IFB-Stuttgart E-Genius

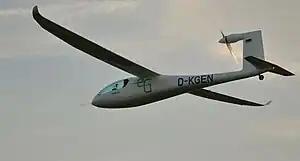
e-Genius in flight

The e-Genius is a crewed electric airplane developed by the Institute of Aircraft Design at the University of Stuttgart, which first flew in May 2011.